Ancient Egyptian royal ships

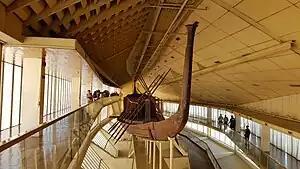
The Khufu ship, an intact full-size vessel that was sealed into a pit in the Giza pyramid complex at the foot of the Great Pyramid of Giza around 2500 BC. Picture shows the original on display in the Giza Solar boat museum.

Several ancient Egyptian solar ships and boat pits were found in many ancient Egyptian sites. The most famous is the Khufu ship, which is now preserved in the Grand Egyptian Museum. The full-sized ships or boats were buried near ancient Egyptian pyramids or temples at many sites. The history and function of the ships are not precisely known. They are most commonly created as a "solar barge", a ritual vessel to carry the resurrected king with the sun god Ra across the heavens. This is a common theme in the Pyramid Texts, and these buried boats might be a real-life equivalent of solar barges. Similarly, another explanation behind these boats is that they were built for past kings to carry them to the afterlife. Because of these ships' association with the sun, they are often found in an east-west orientation in order to follow the path of the sun.